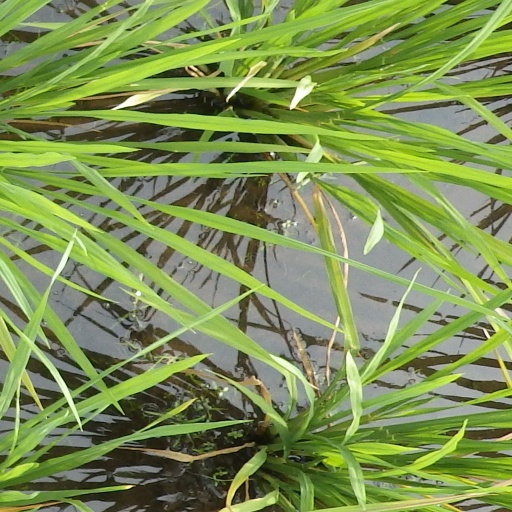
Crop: rice